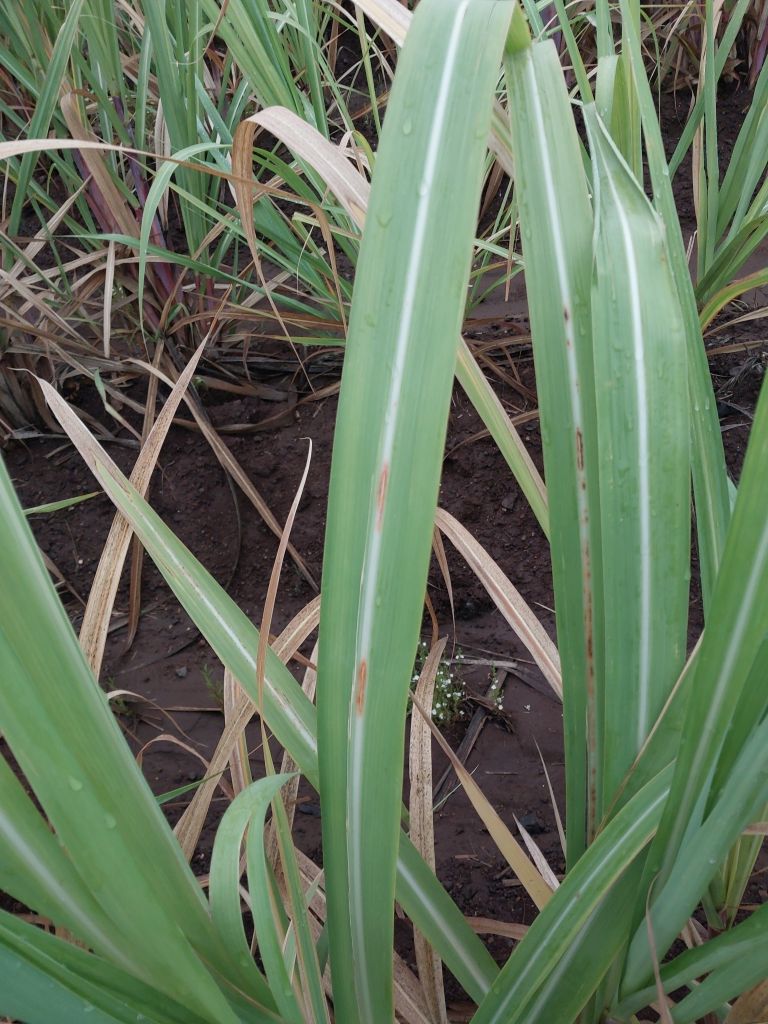
Label: Brown Spot